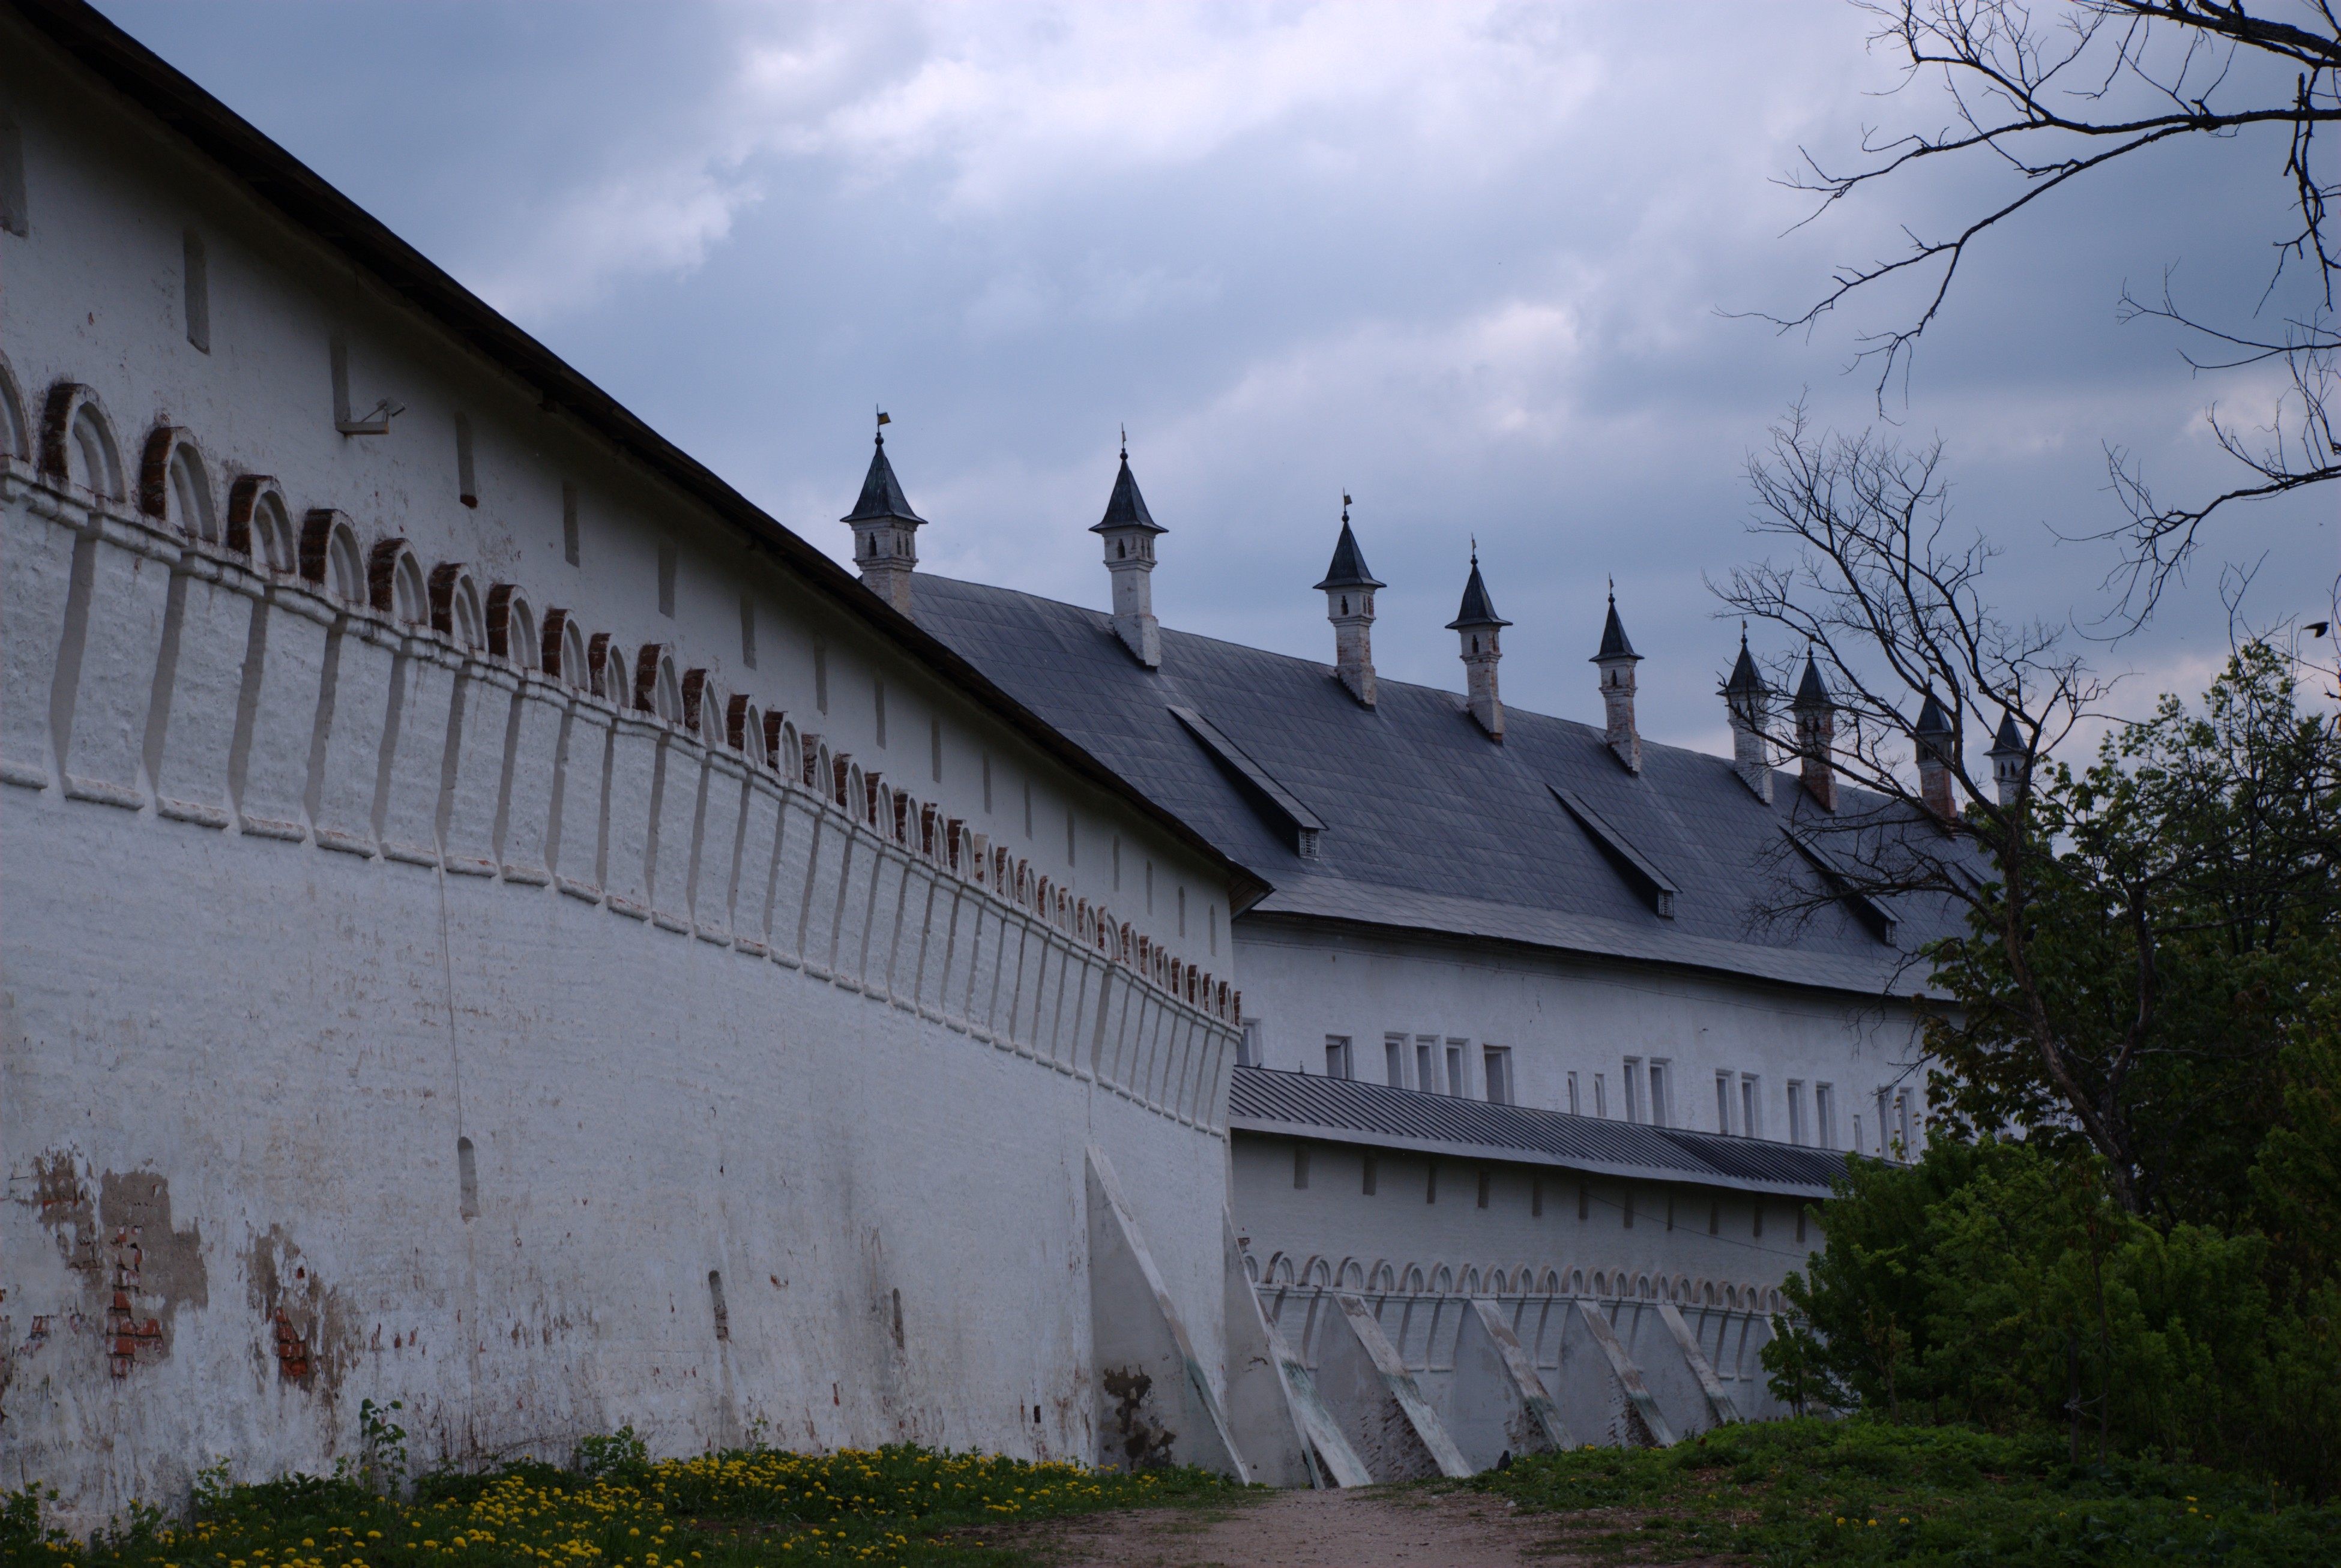
architecture, structure, wall, monument, landmark, nikon, memorial, d80, nikond80